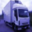
Label: truck